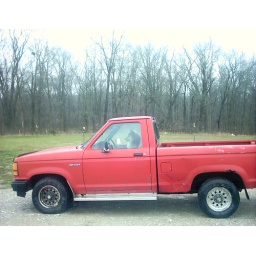
Jazz in my truck at new home look at